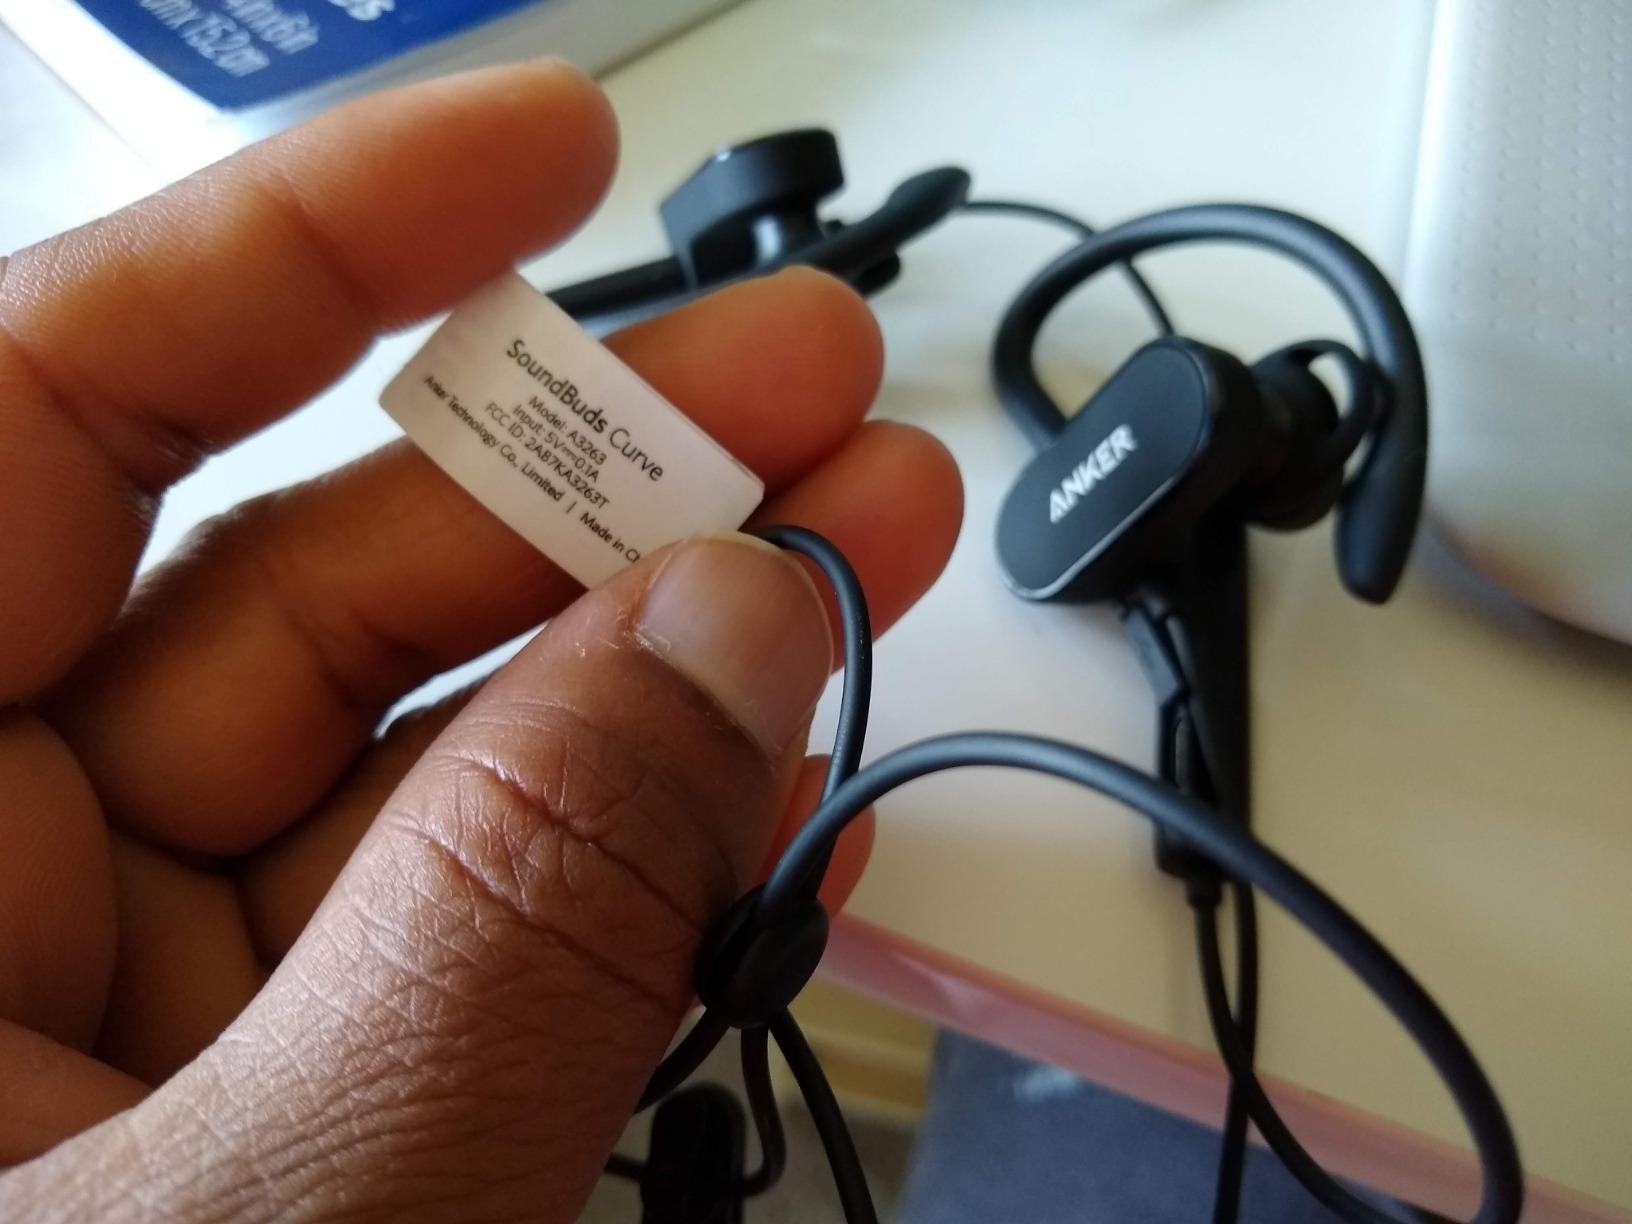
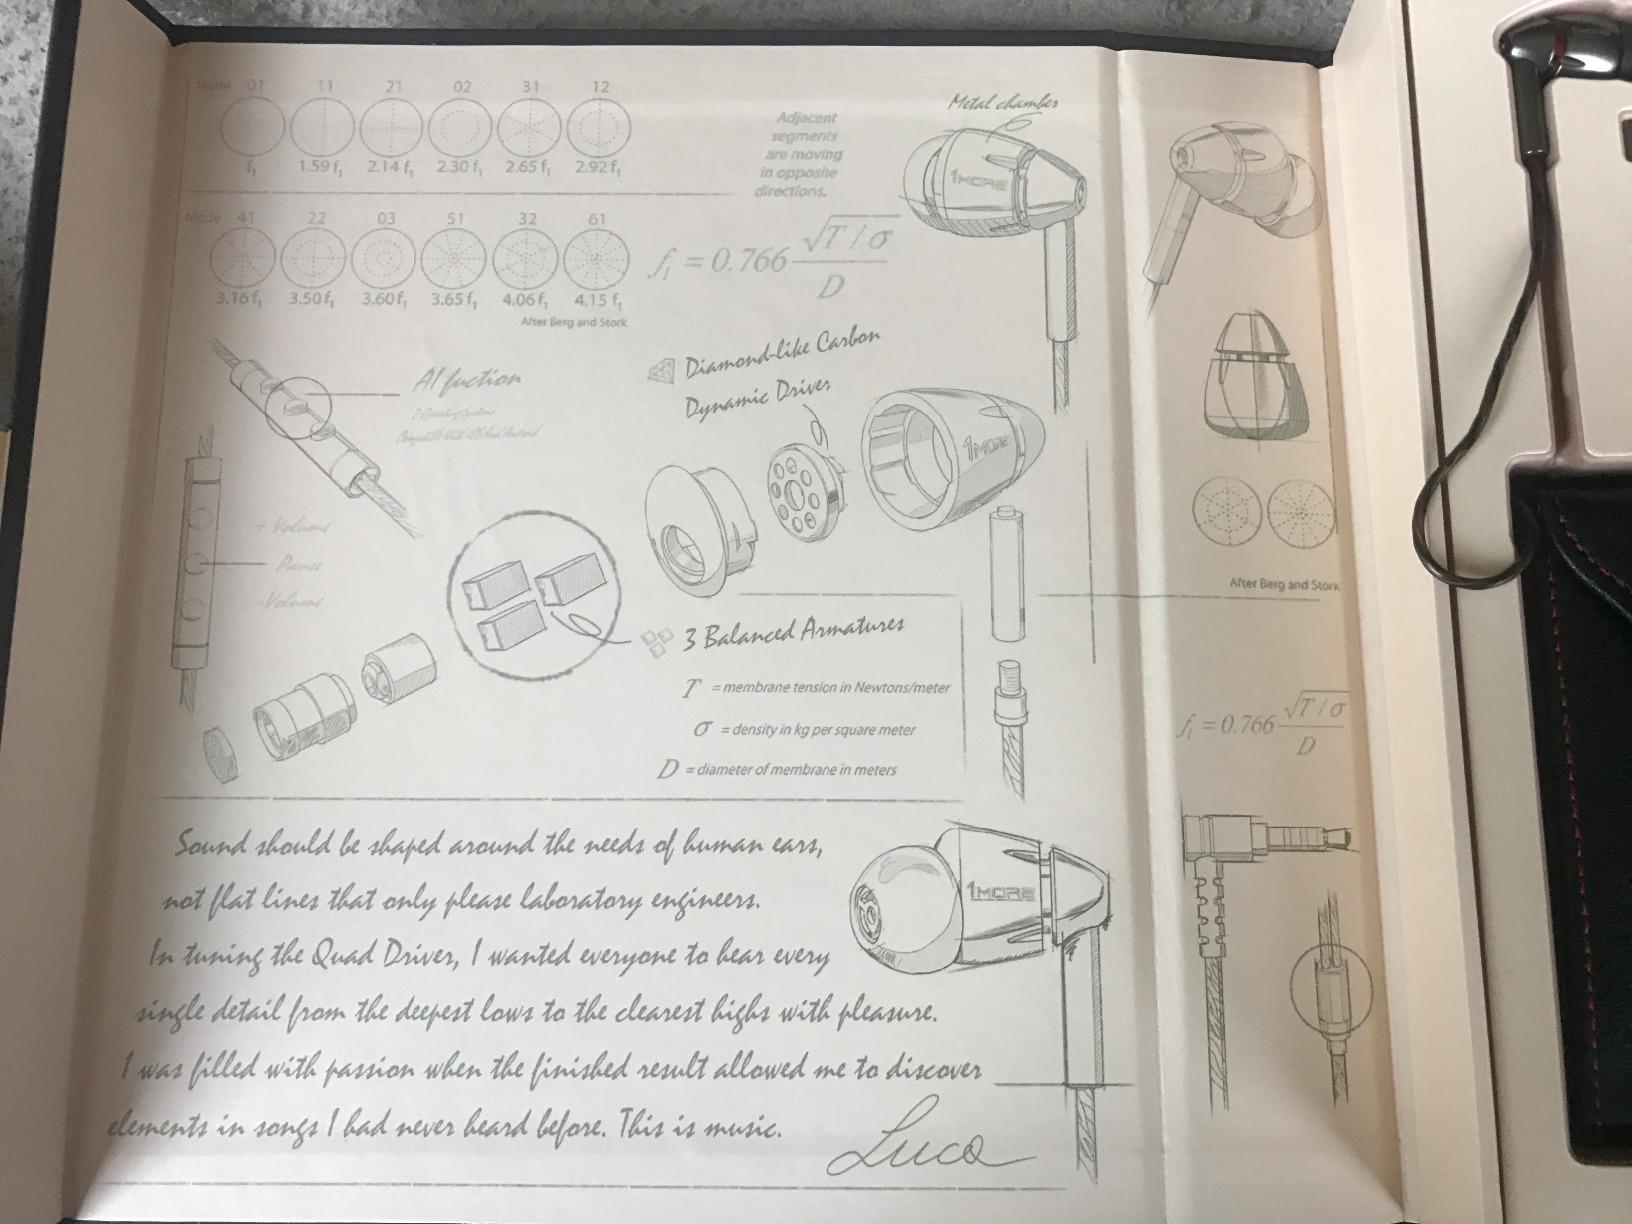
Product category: headphones
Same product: no